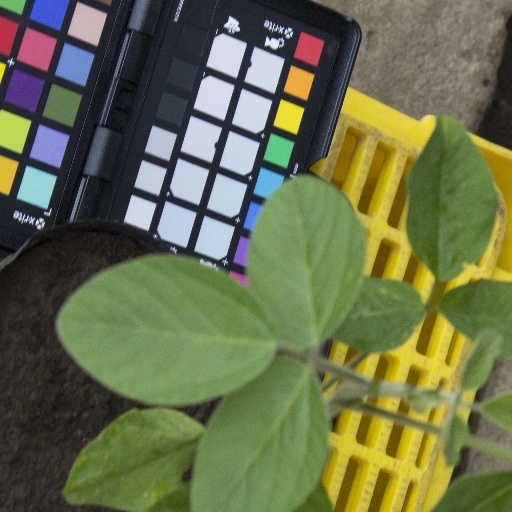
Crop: soybean